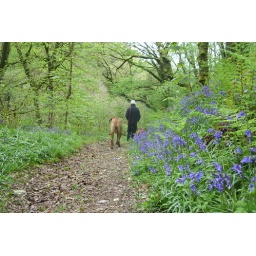
the man in the hat amidst the blue (bells)